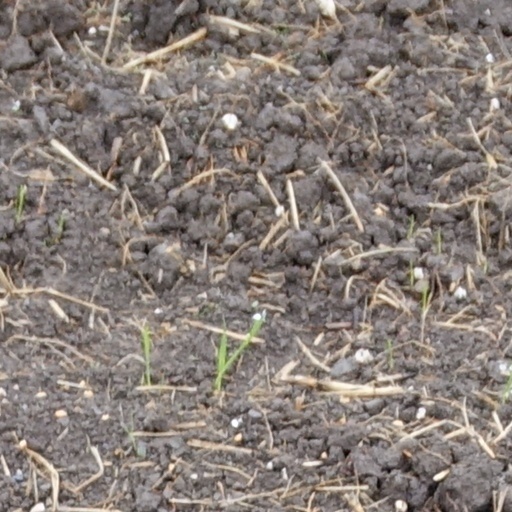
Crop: wheat